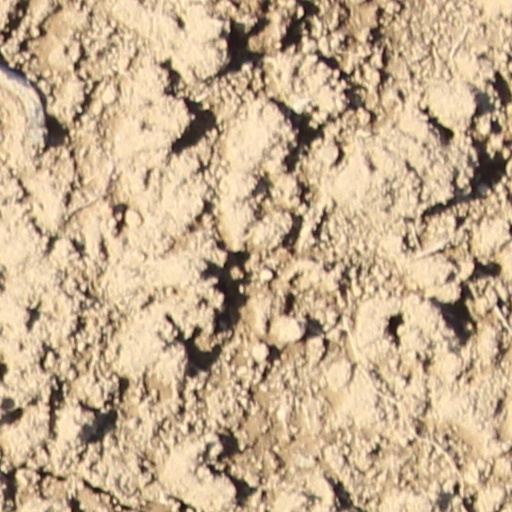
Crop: wheat